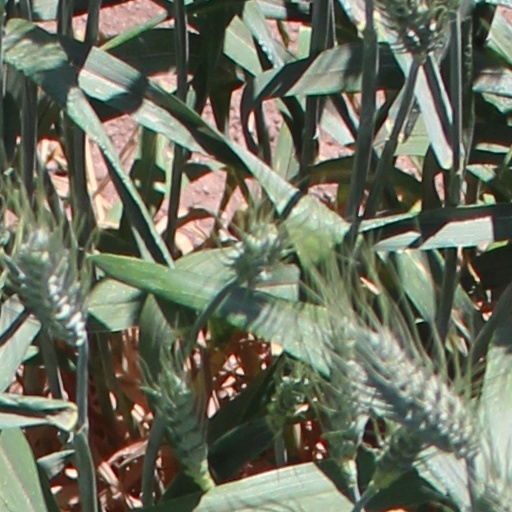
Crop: wheat